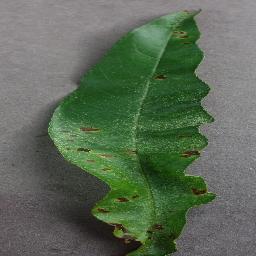
Label: Peach___Bacterial_spot